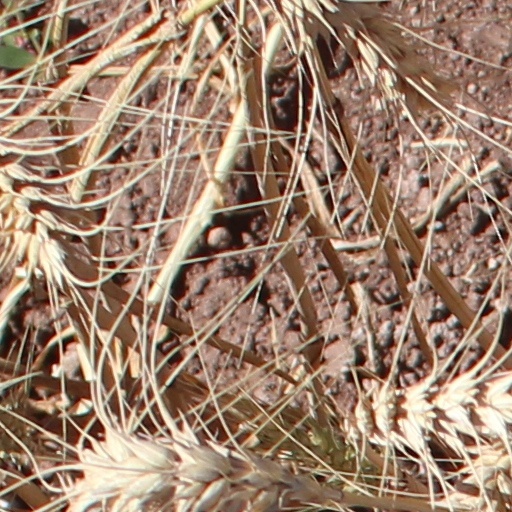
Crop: wheat